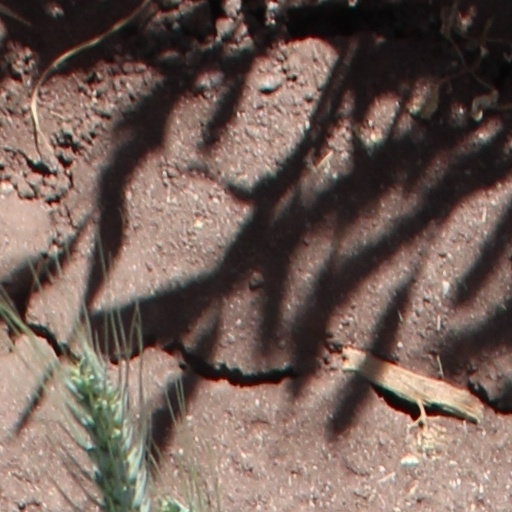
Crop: wheat